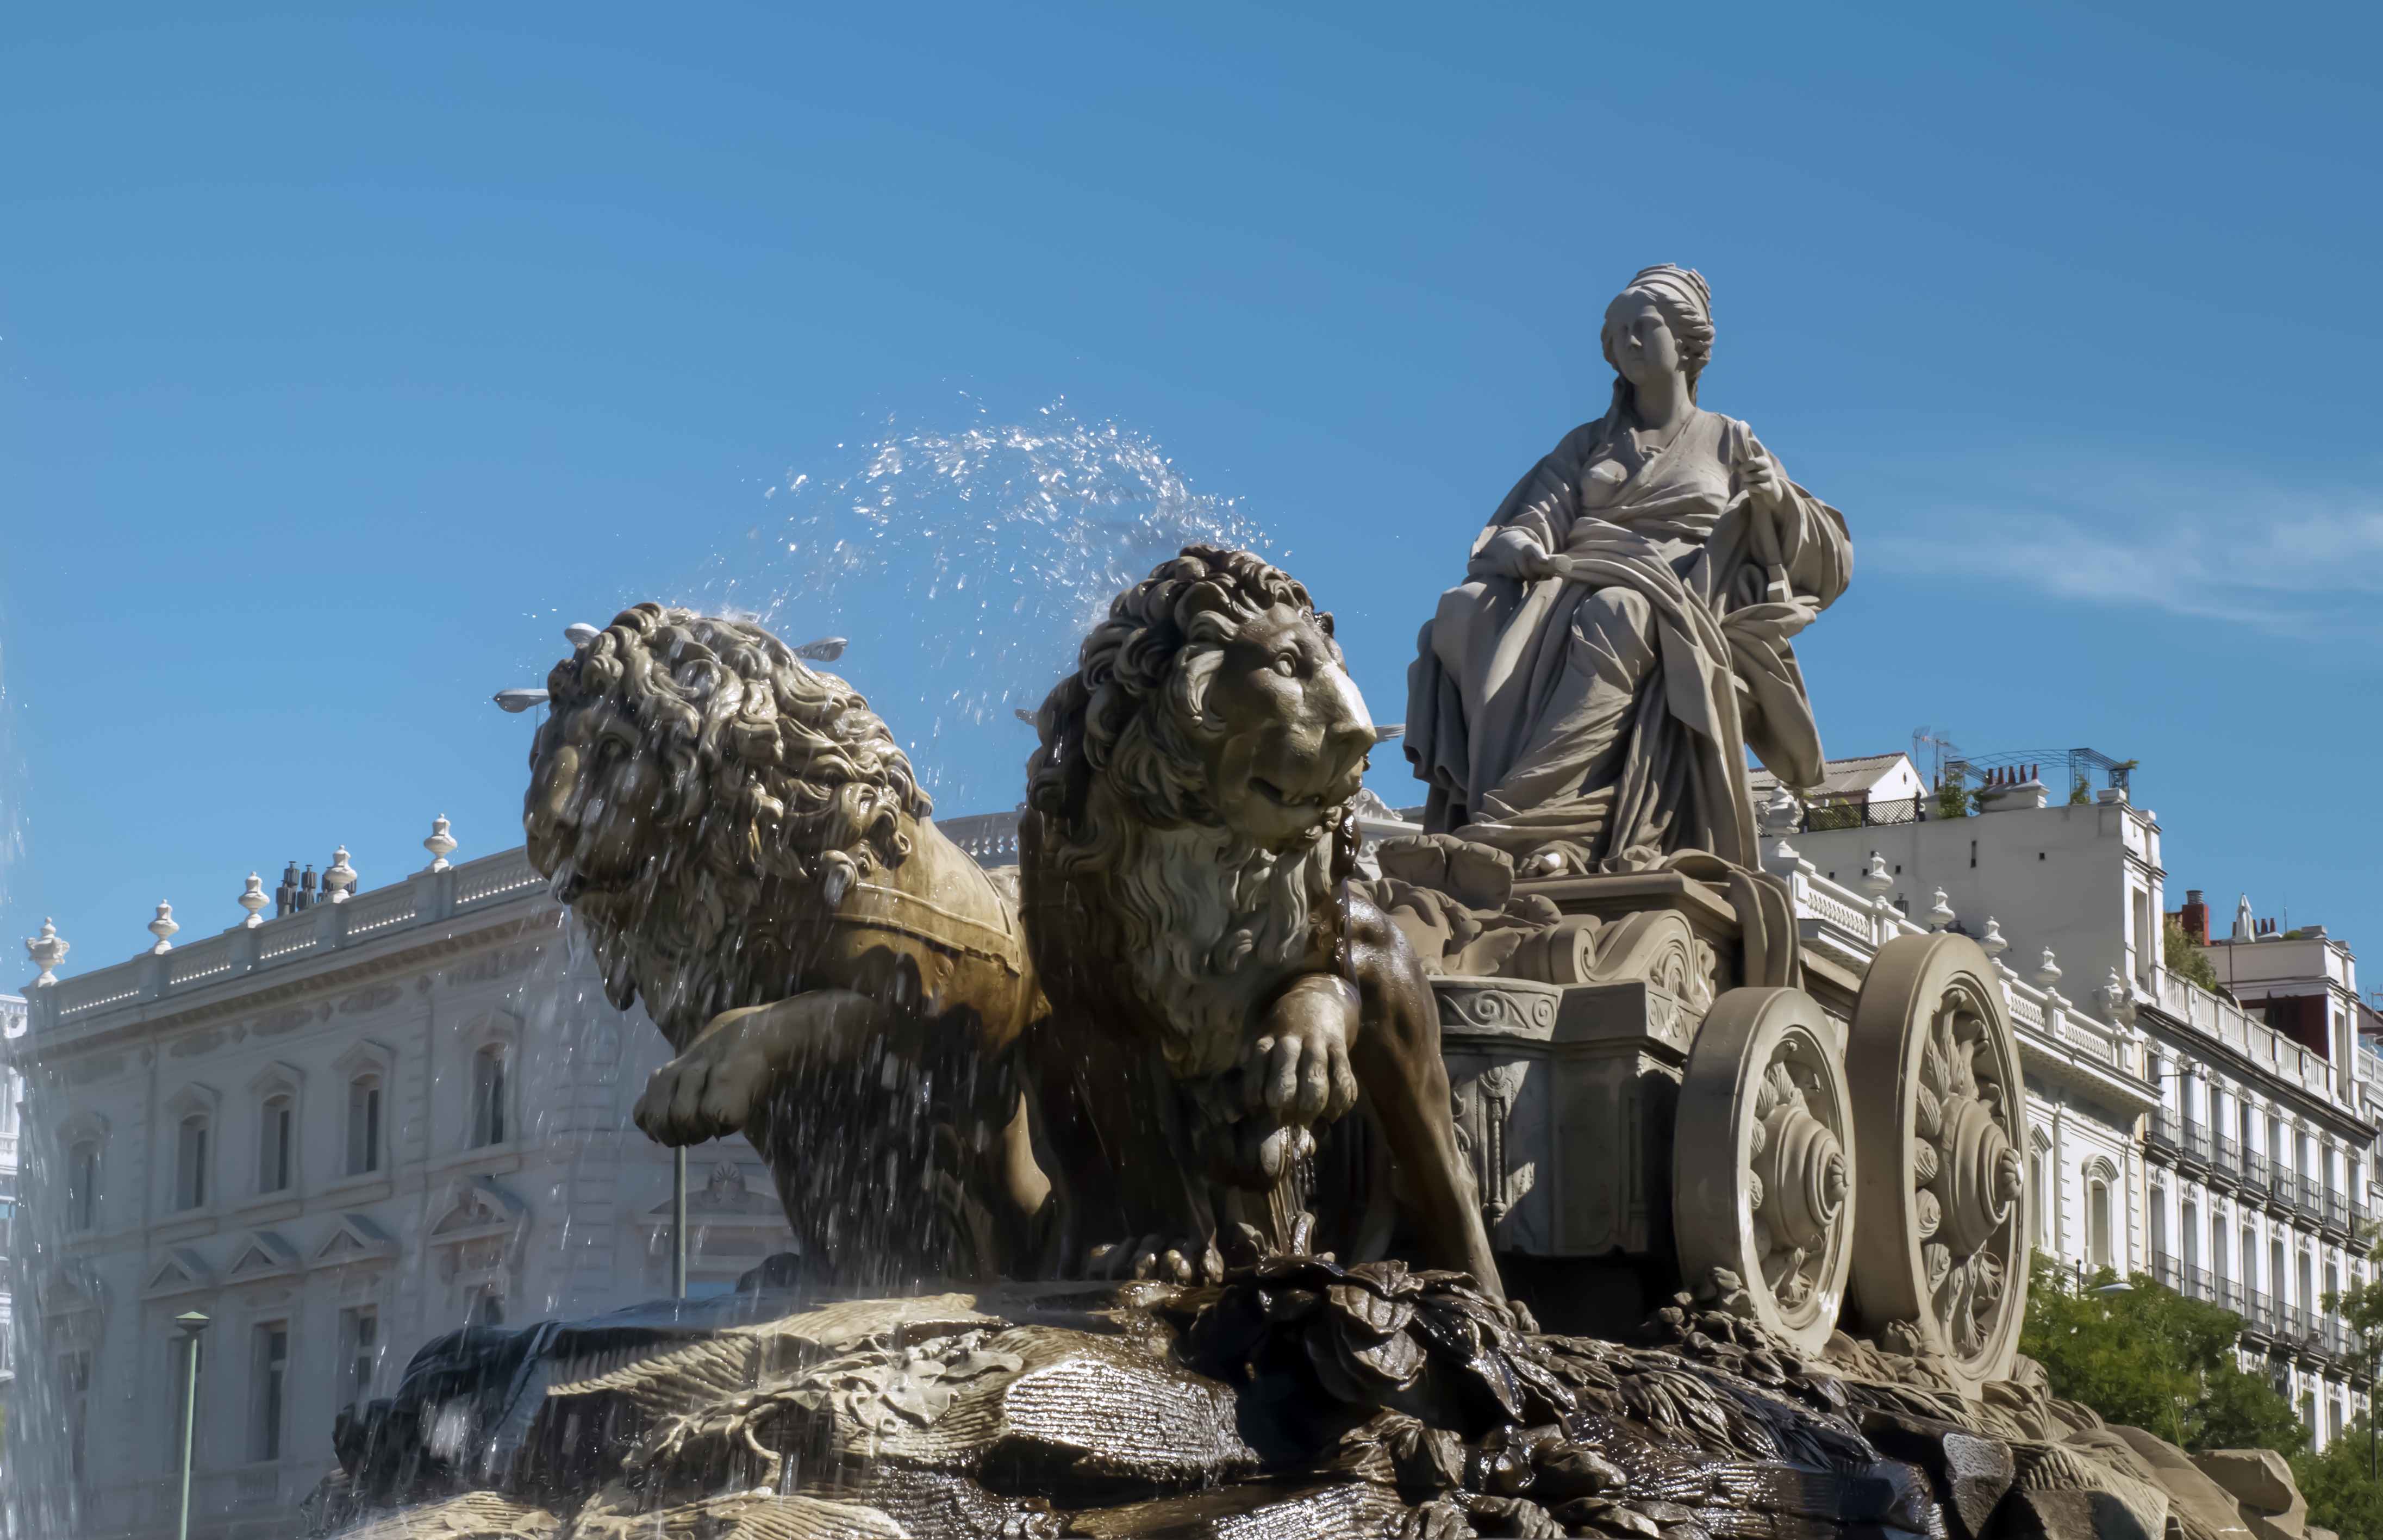
sky, building, monument, statue, landmark, tourism, sculpture, memorial, source, madrid, tourist attraction, tours, cybele monument, historic site, ancient history